Bravo Giovanni

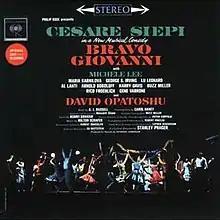
Original Cast Recording

Bravo Giovanni is a musical with a book by A. J. Russell, lyrics by Ronny Graham, and music by Milton Schafer. It is based upon Howard Shaw's 1959 novel, "The Crime of Giovanni Venturi". The musical was conceived as a vehicle for opera star Cesare Siepi, and the story concerned a family-owned Italian restaurant's efforts to compete with a restaurant chain.